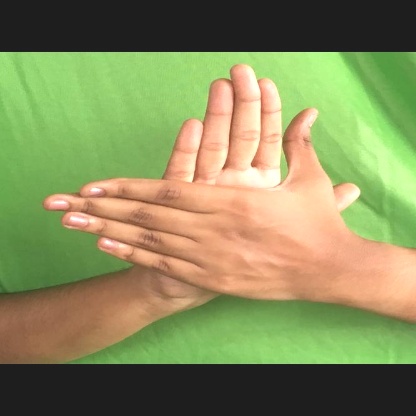
Mudra: Chakra